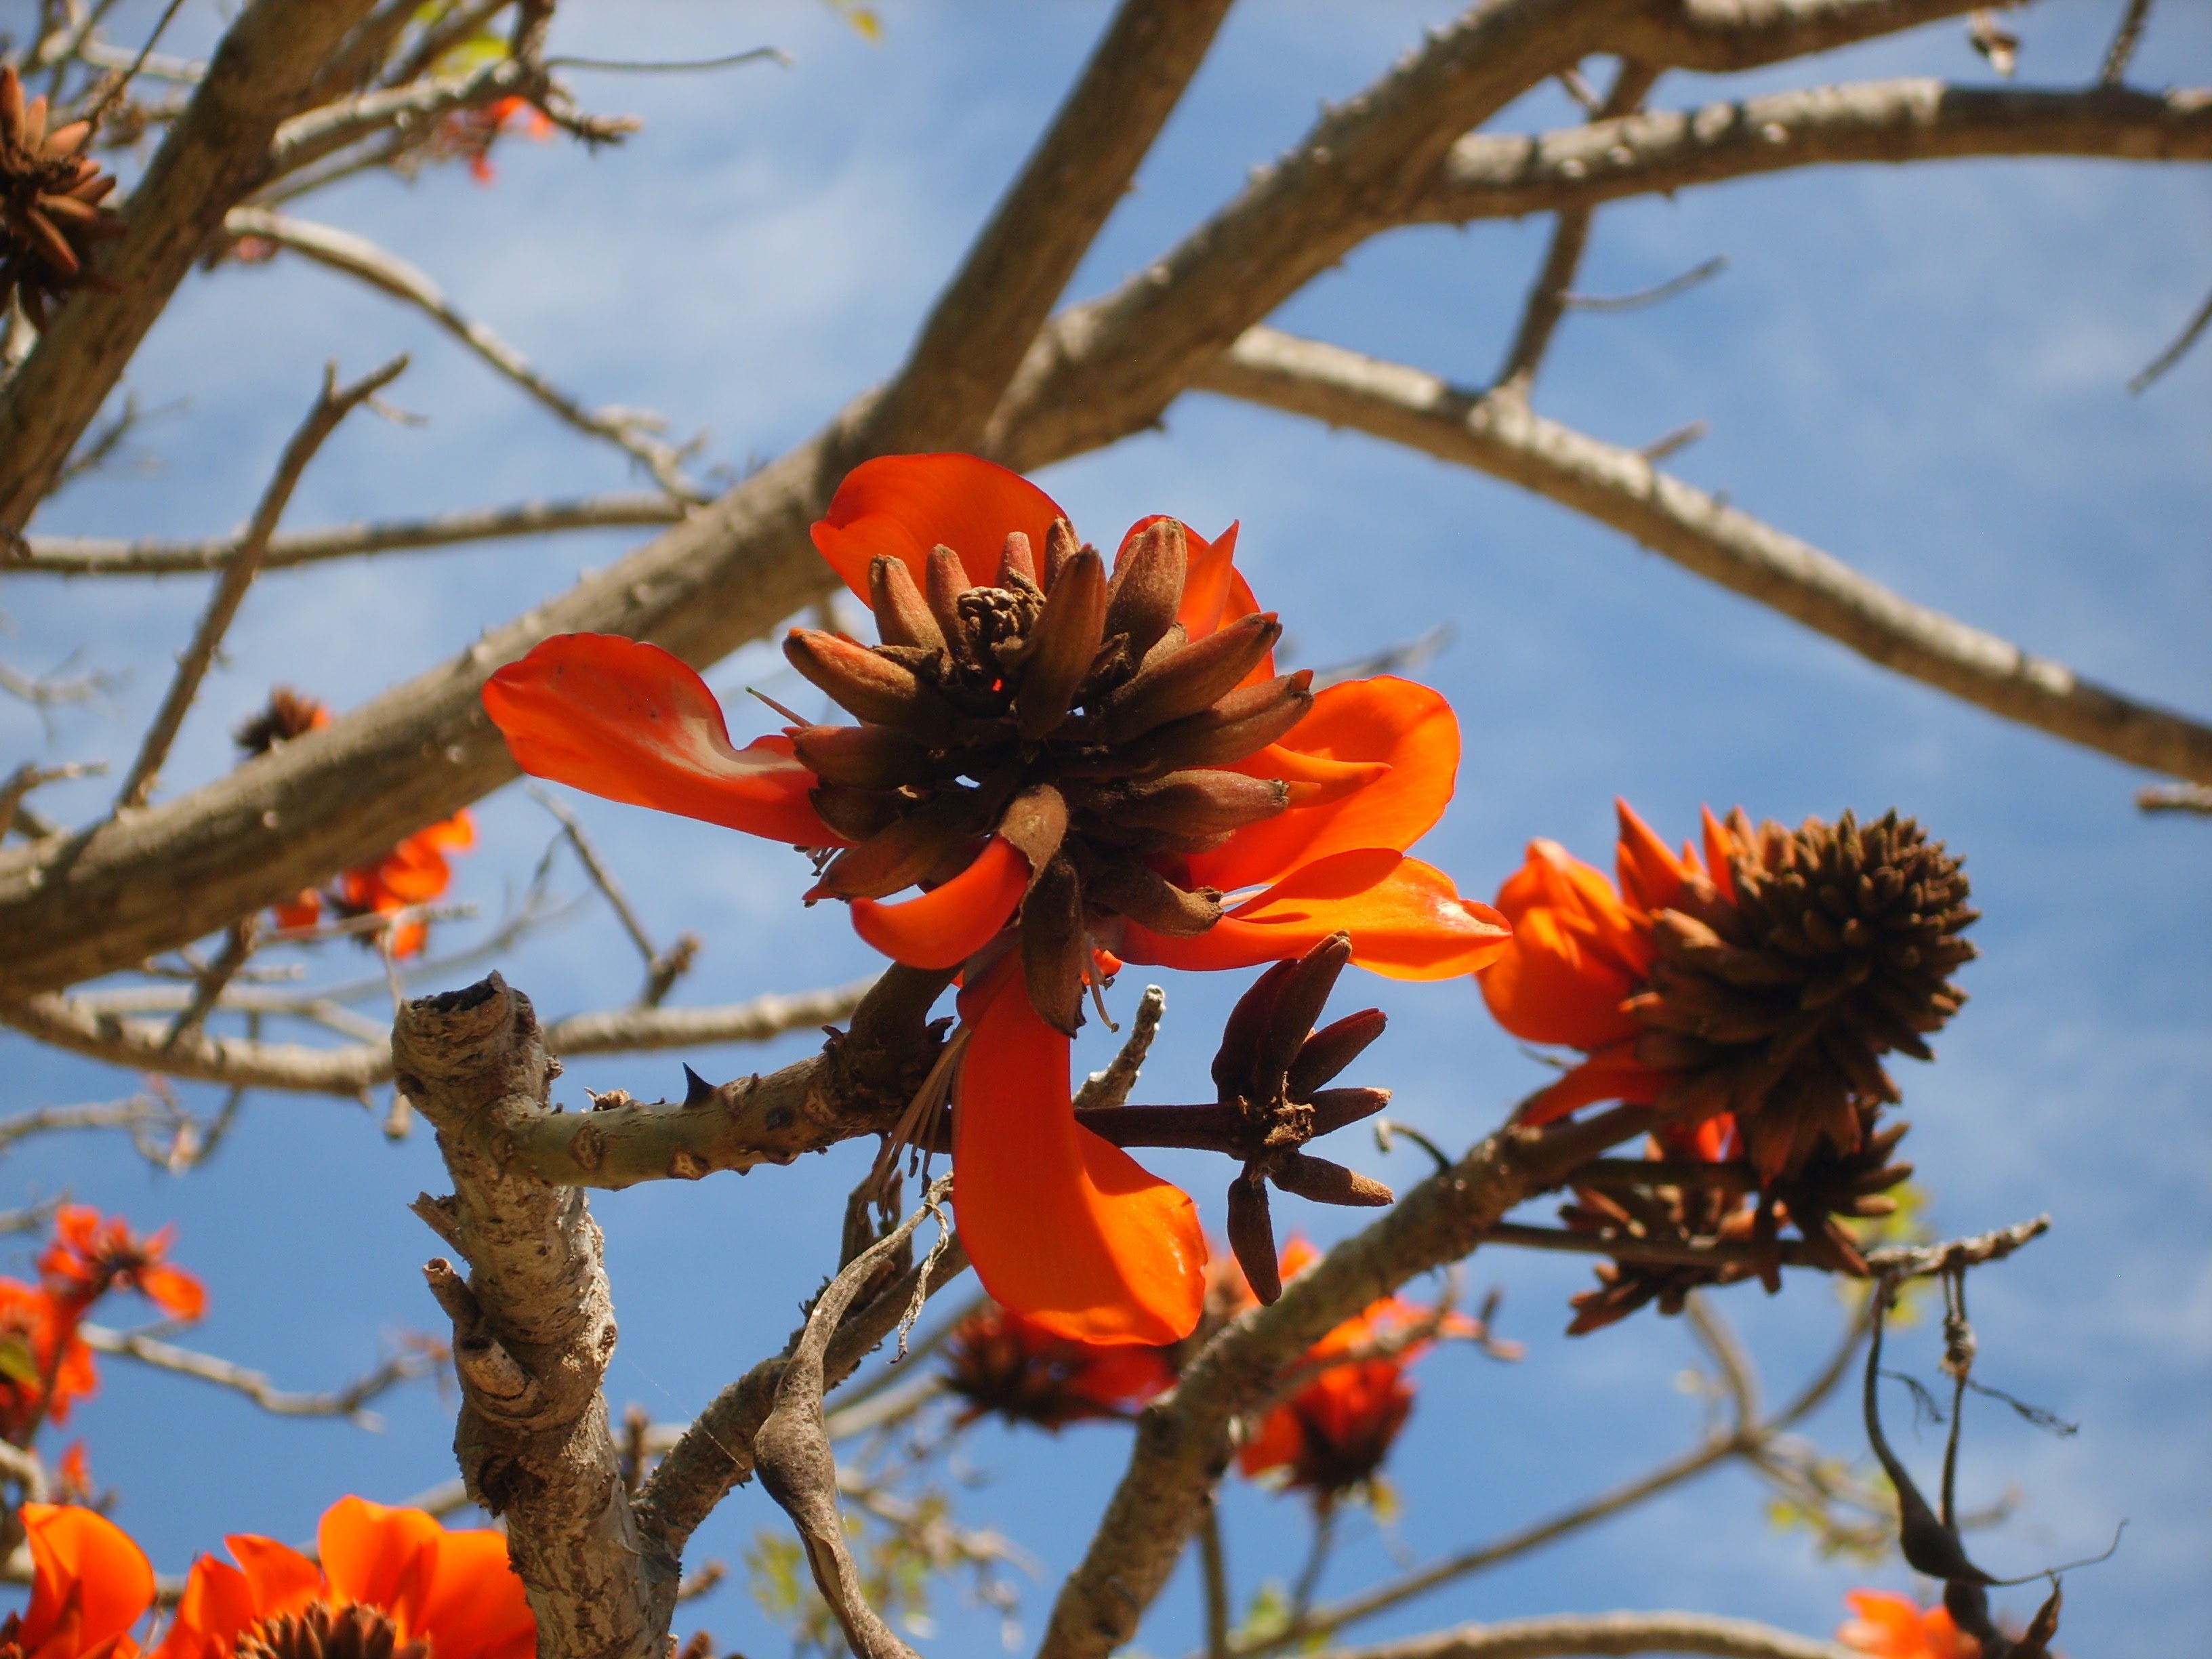
tree, nature, branch, blossom, plant, leaf, flower, bloom, spring, insect, autumn, botany, garden, flora, season, fauna, invertebrate, wildflower, flowers, leaves, corolla, nectar, benidorm, macro photography, terra natura